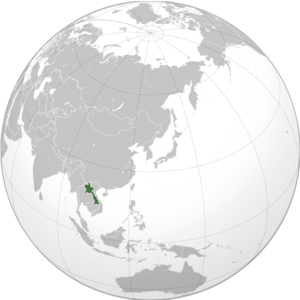
Laos
Laos er en stat i Sydøstasien og medlem af ASEAN, der grænser til Vietnam, Cambodja, Thailand, Myanmar og Folkerepublikken Kina. Pr. 2016 anslås det at der bor 6.758.353 indbyggere i Laos. Hovedstaden er Vientiane, der anslåes at have 783,000 indbyggere.